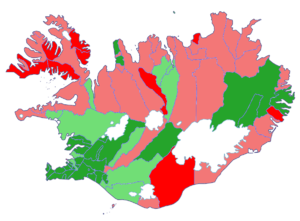
Les municipalités de l'Islande sont les divisions administratives locales qui fournissent un certain nombre de services à leurs habitants tels que les crèches, écoles élémentaires, gestion des déchets, services sociaux, logement, transports publics, aides aux personnes âgées ou handicapées, etc. Elles gèrent aussi l'utilisation des terres et peuvent aussi s'occuper d'autres domaines si leur budget le leur permet. L'autonomie des municipalités sur leurs domaines de compétences est garantie par la constitution de l'Islande.